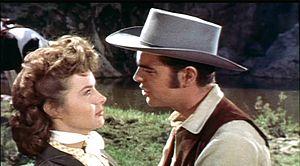
Robert Wagner est un acteur américain, né le 10 février 1930 à Détroit.